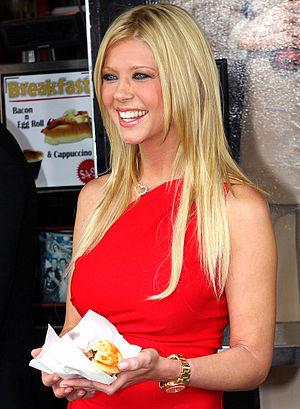
Tara Donna Reid est une actrice américaine, née le 8 novembre 1975 à Wyckoff, dans le New Jersey.